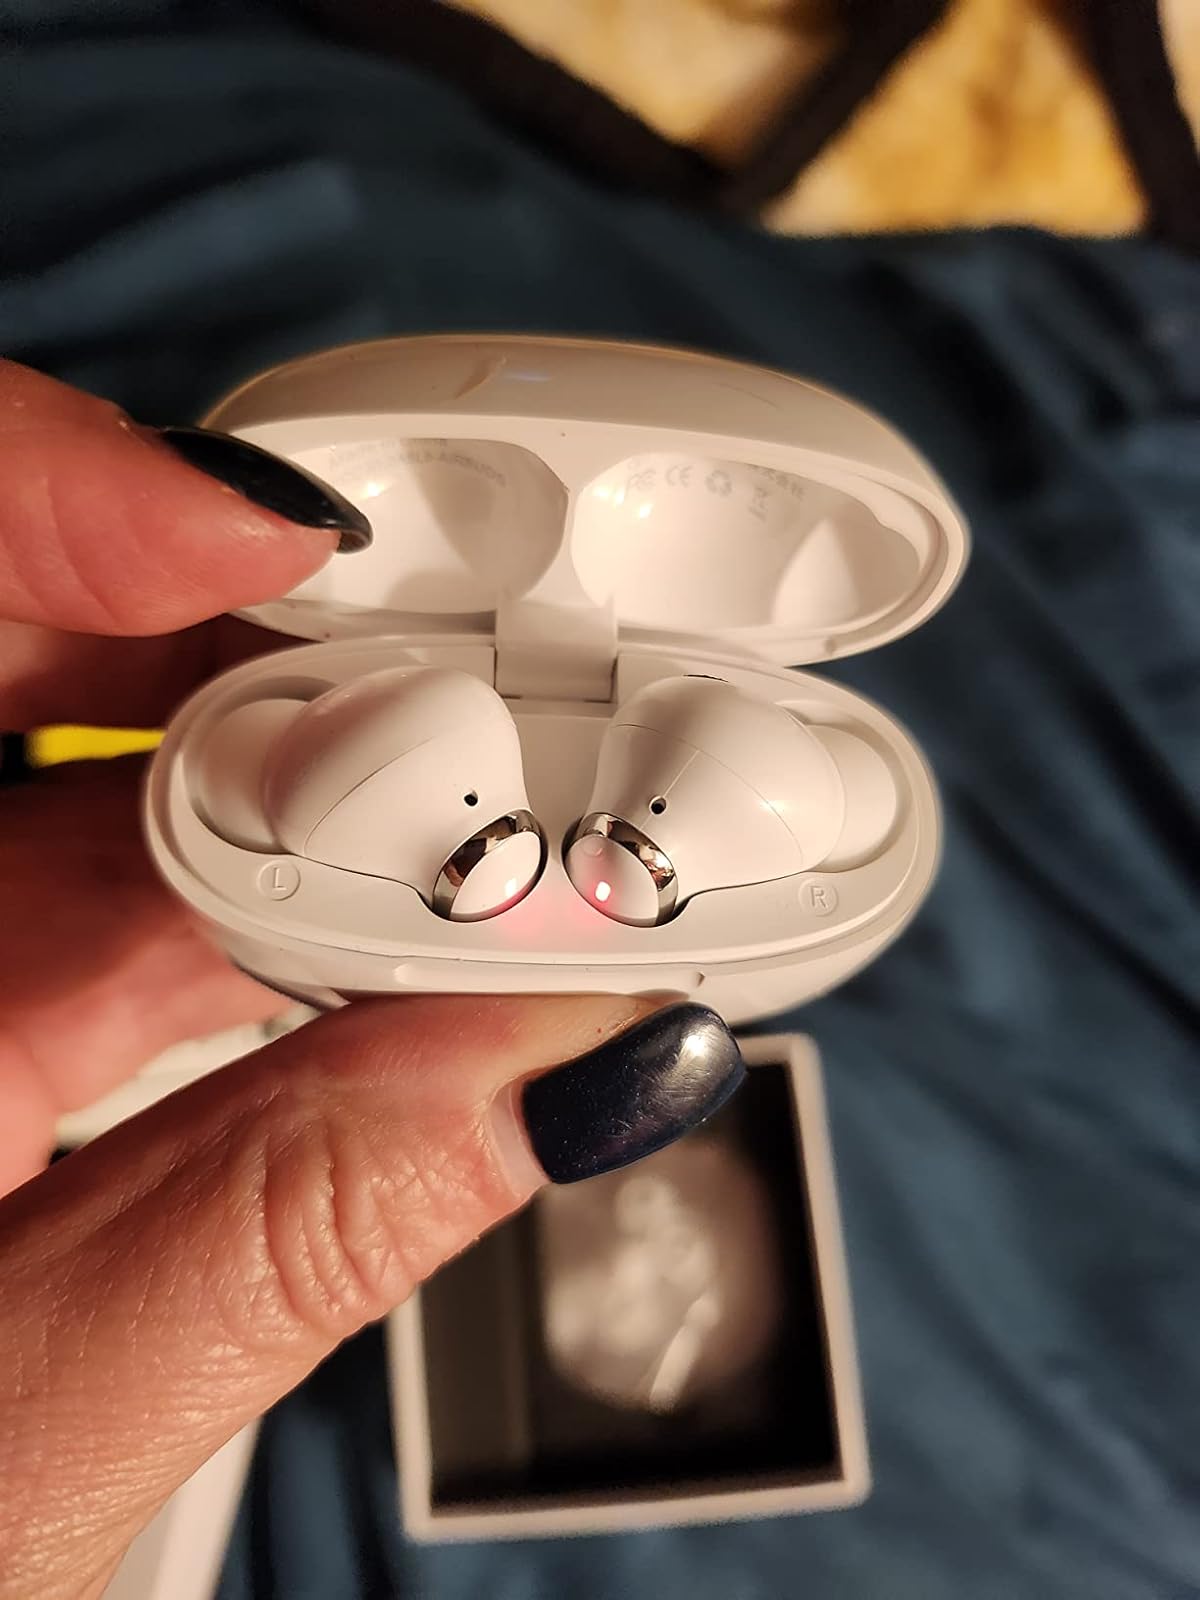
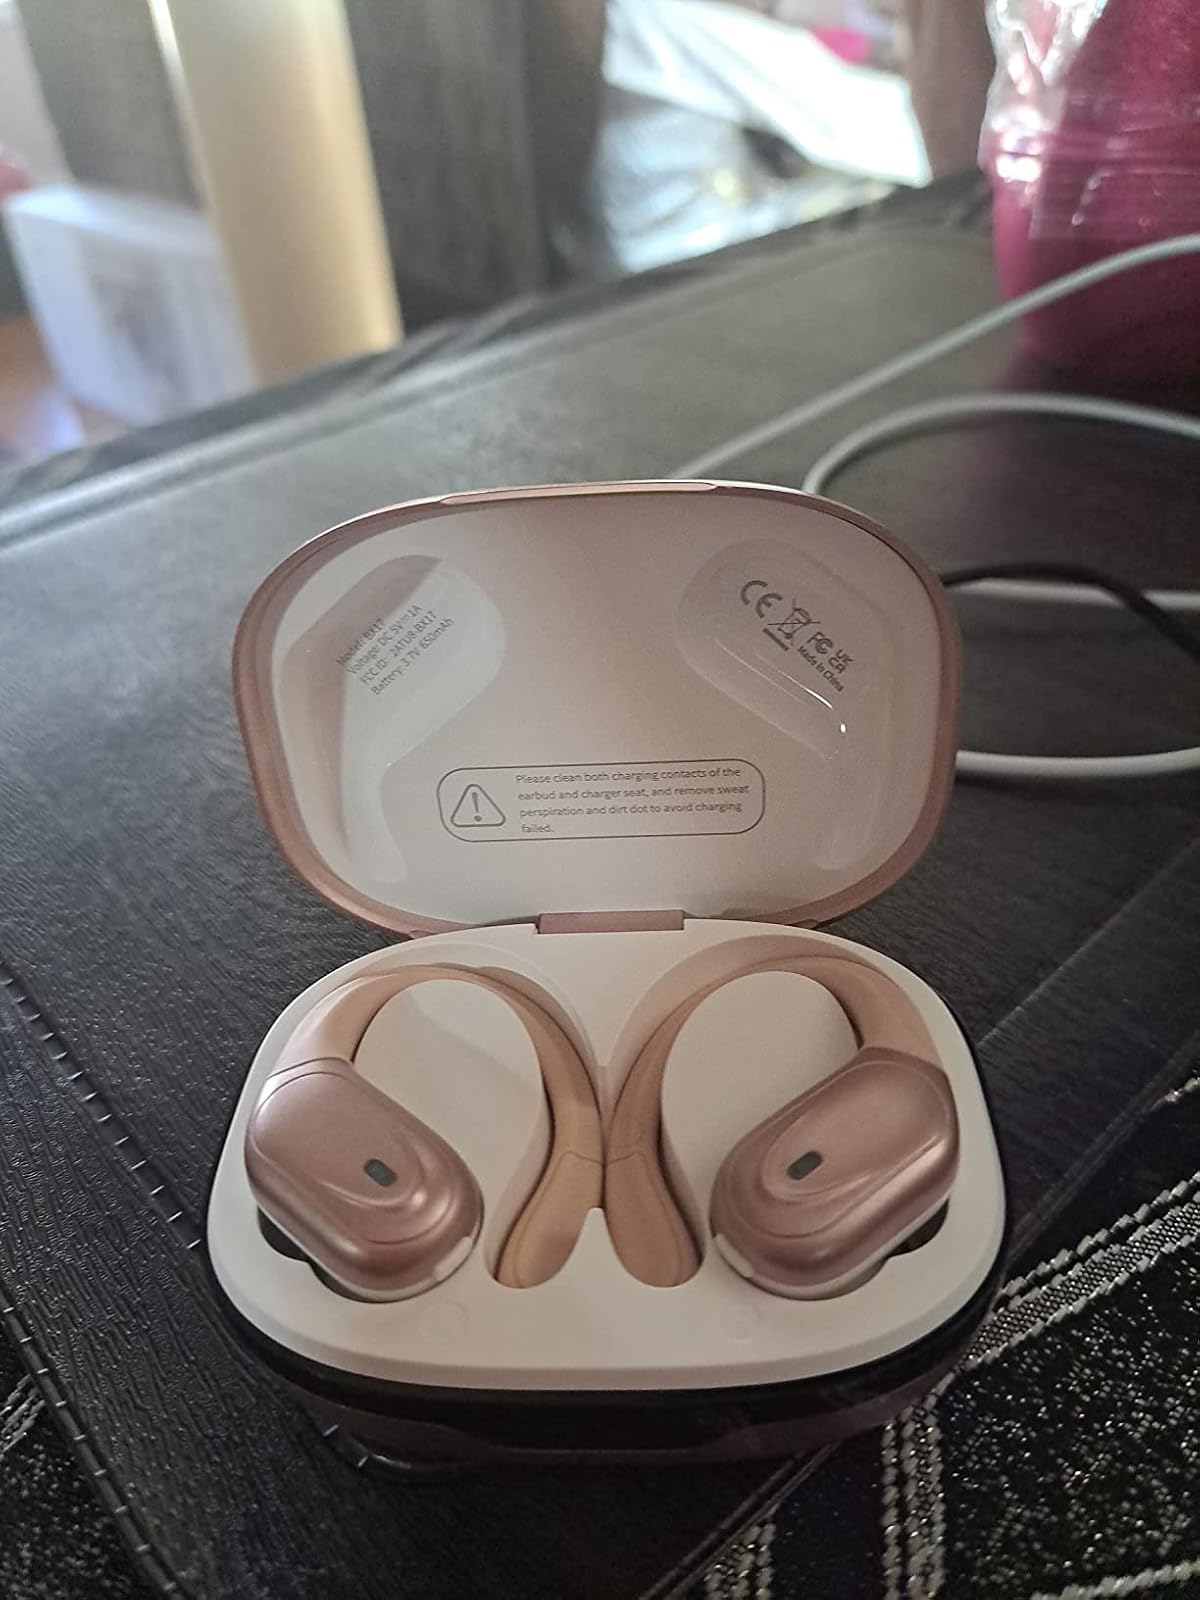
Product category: earbuds
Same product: no